Horizon problem

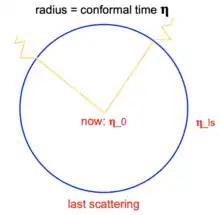
The blue circle is the CMB surface which we observe at the time of last scattering. The yellow lines describe how photons were scattered before the epoch of recombination and were free-streaming after. The observer sits at the center at present time. For <a href="http%3A//courses.las.illinois.edu/spring2020/astr507/">reference

The decoupling, or the last scattering, is thought to have occurred about 300,000 years after the Big Bang, or at a redshift of about formula_4. We can determine both the approximate angular diameter of the universe and the physical size of the particle horizon that had existed at this time.